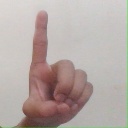
अक्षर: ड